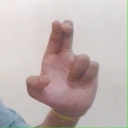
अक्षर: आ